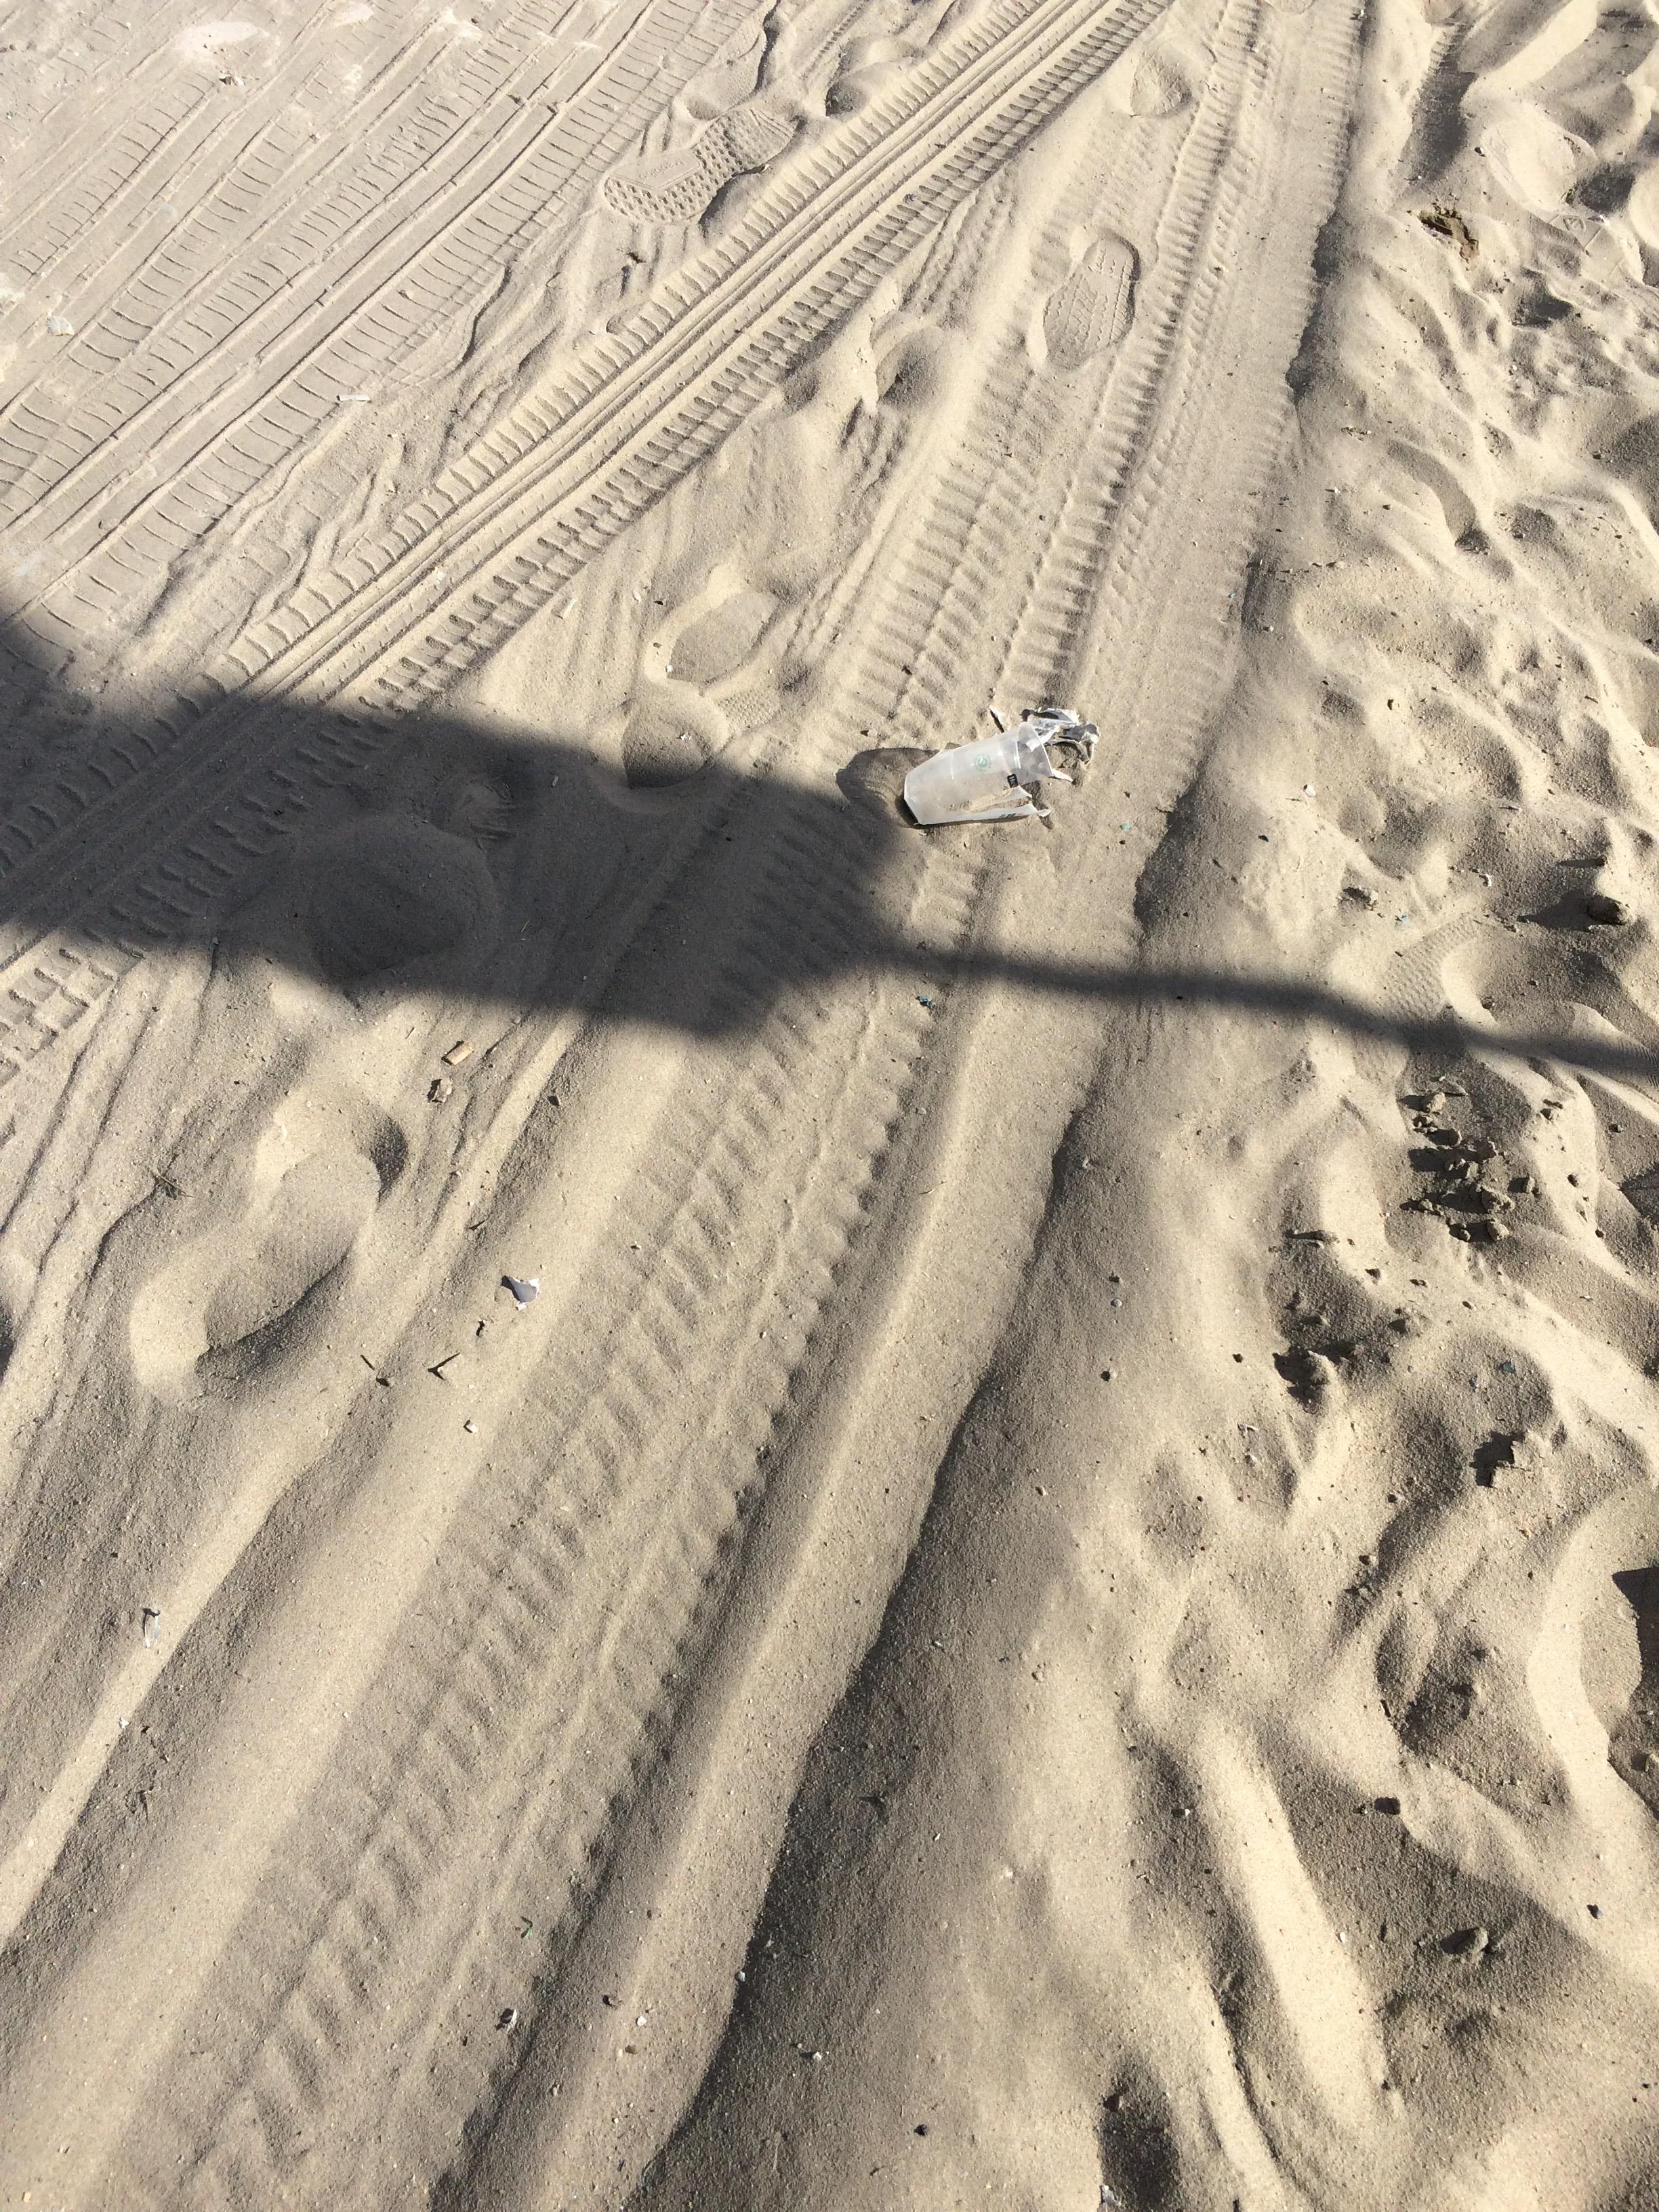
Object: Disposable plastic cup (Cup)

Object: Unlabeled litter (Unlabeled litter)

Object: Cigarette (Cigarette)